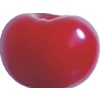
Label: cherry_sour